Elena Novikova

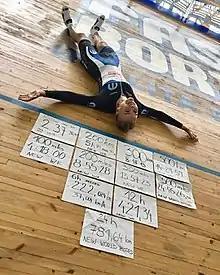
Elena Novikova's eleven new world records

Elena Volodymyrivna Novikova (born 14 January 1984) is a Ukrainian road cyclist, who most recently rode for UCI Women's Team . She represented her nation at the 2007 UCI Road World Championships and 2009 UCI Road World Championships.